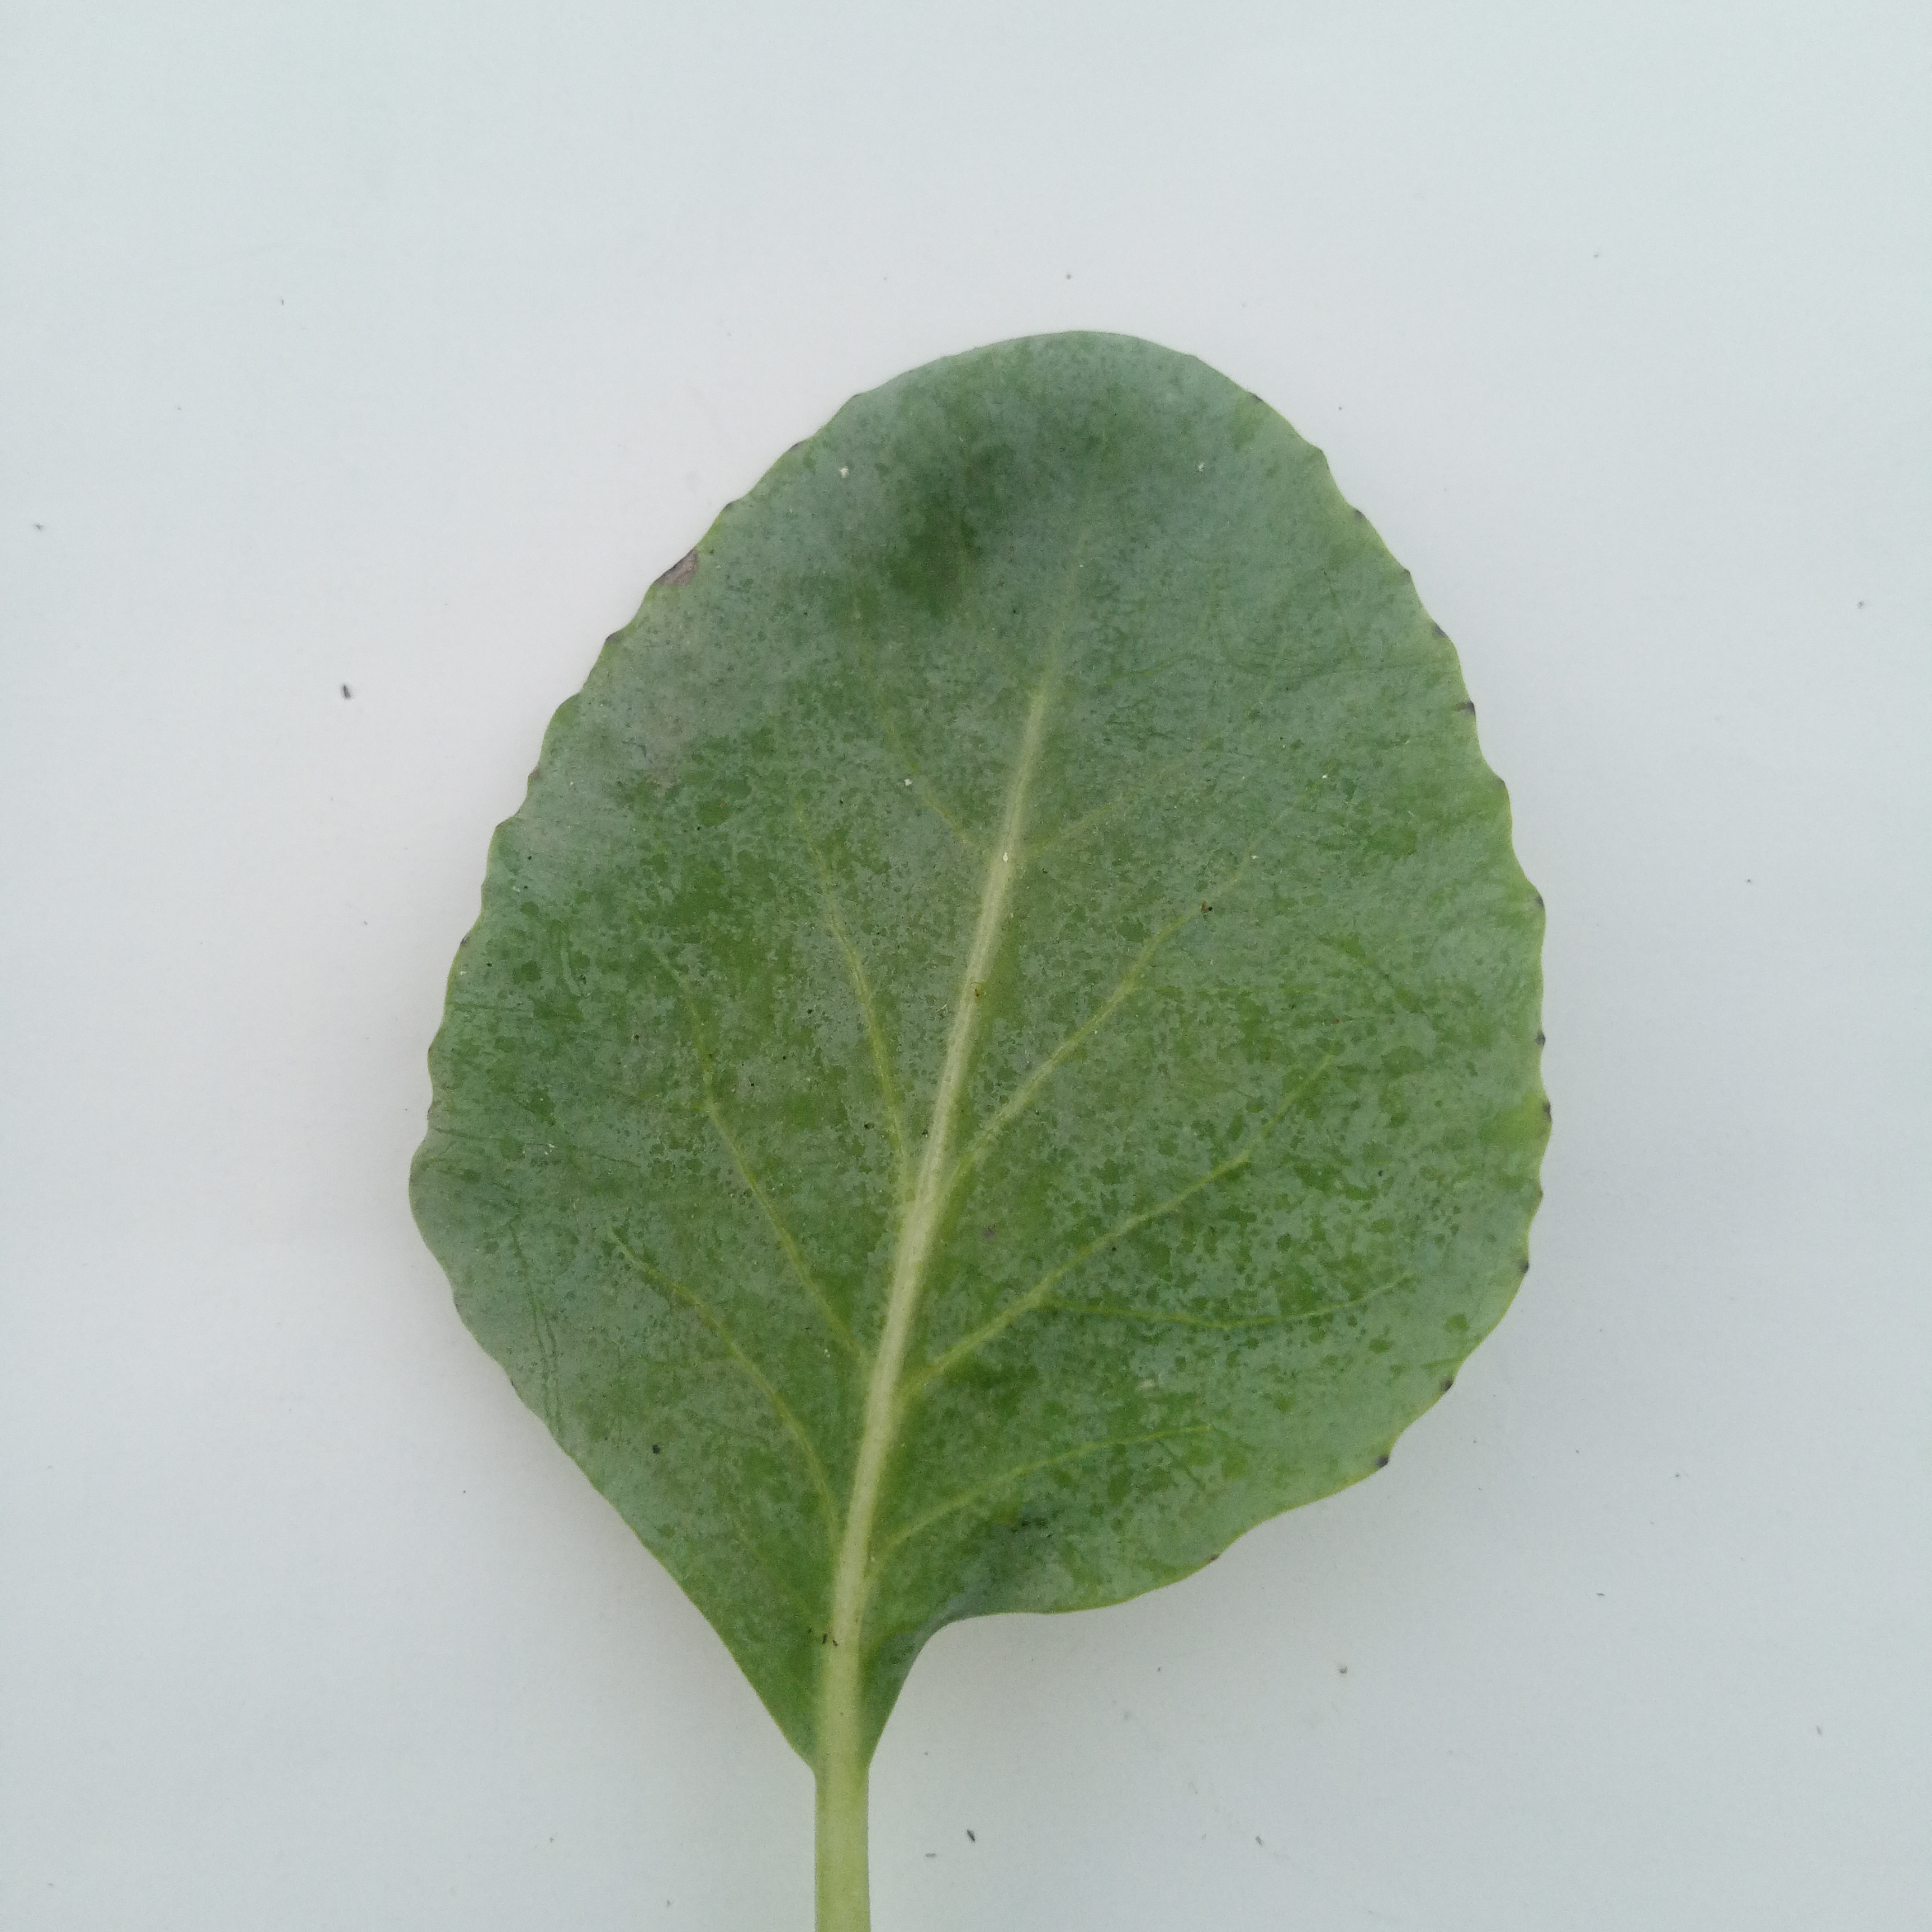
Label: Healthy